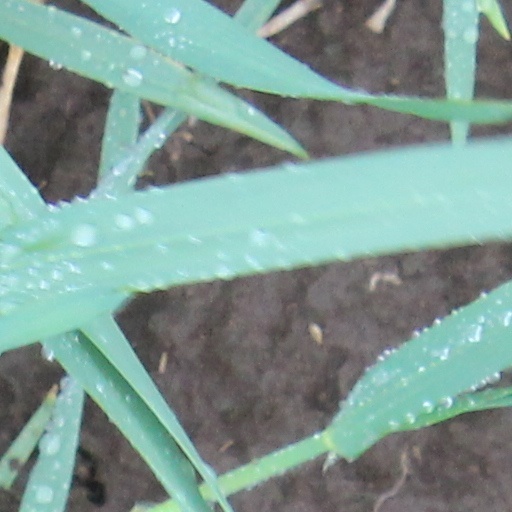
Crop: wheat